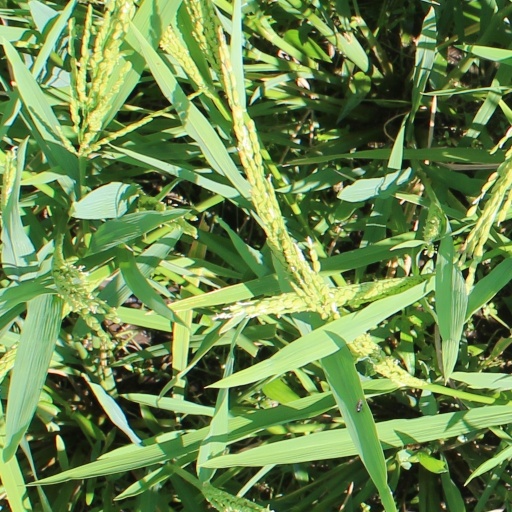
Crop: rice